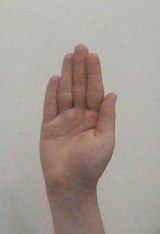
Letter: seen